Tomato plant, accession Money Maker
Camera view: bottom (45 deg); turntable rotation: 210 degrees
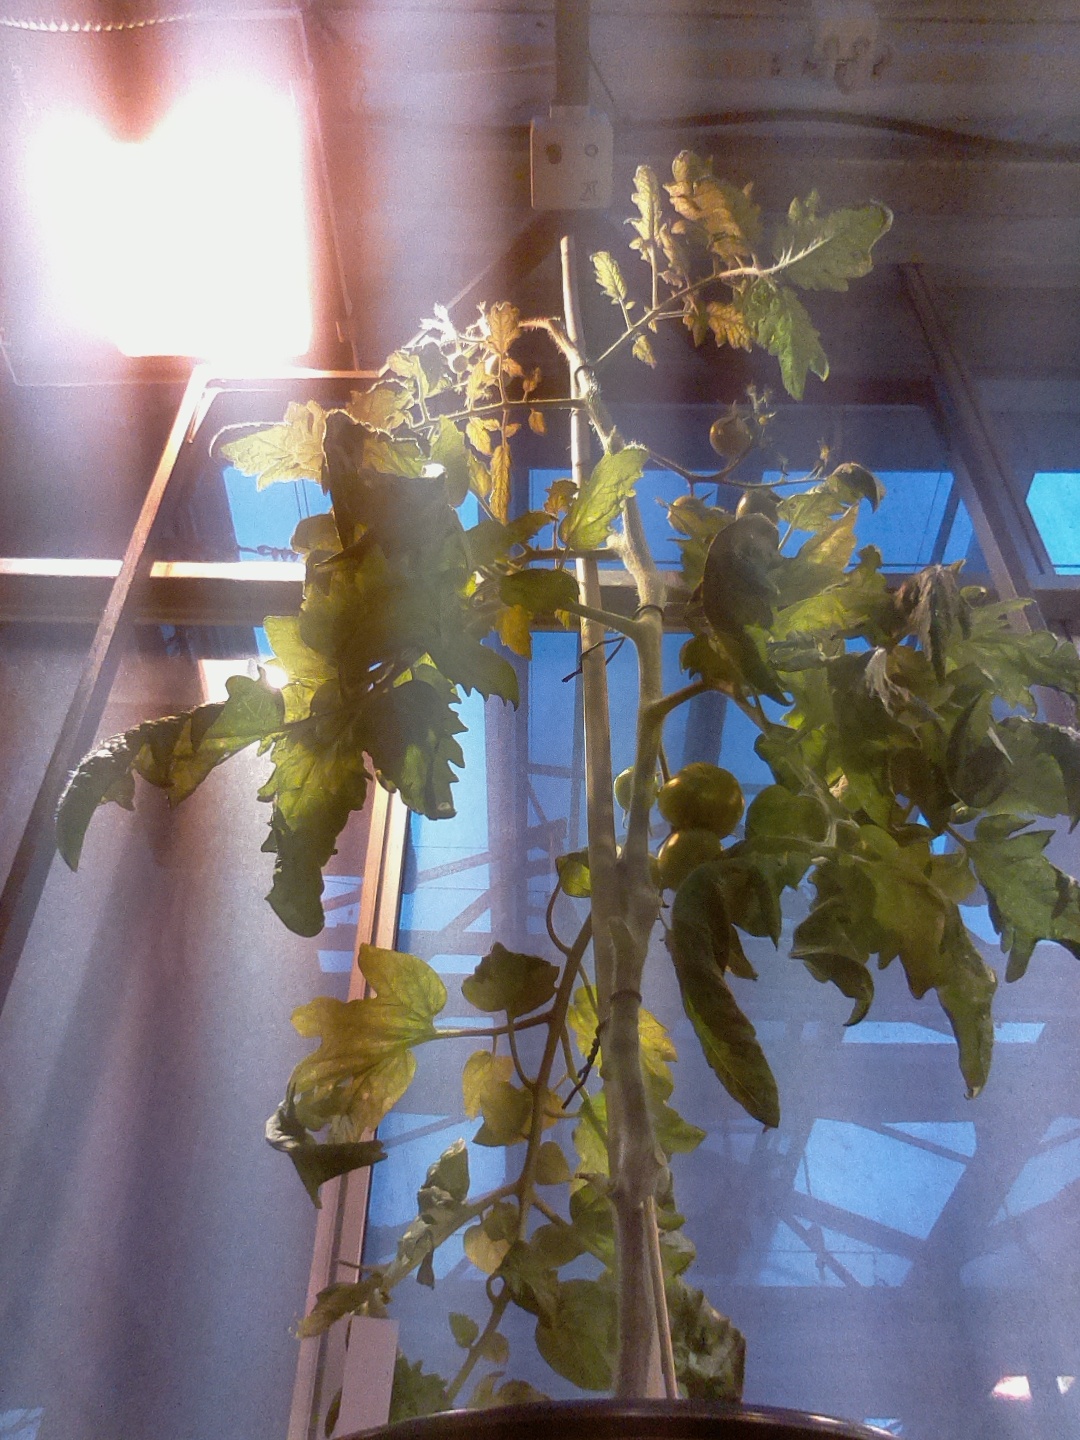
BBCH growth stage 78: 80% -90% of final fruit size